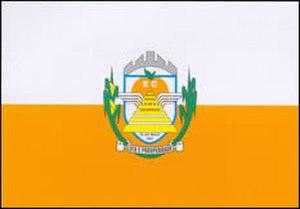
Engenheiro Coelho est une municipalité brésilienne de l'État de São Paulo et la Microrégion de Moji-Mirim.